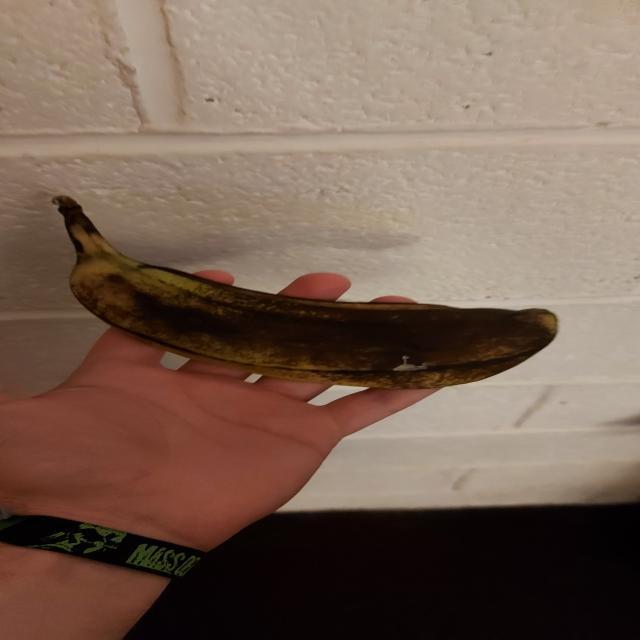
Label: bananas